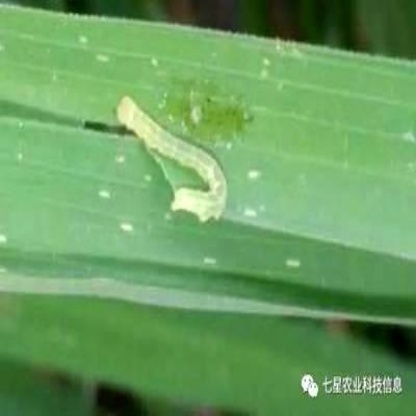
Nhãn: Sâu cuốn lá lớn ( Rice skipper)